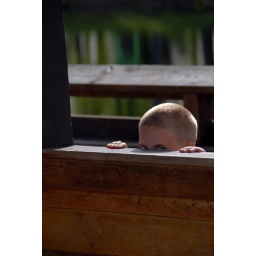
I thought this was adorble of my son peeking over the window at me!!!